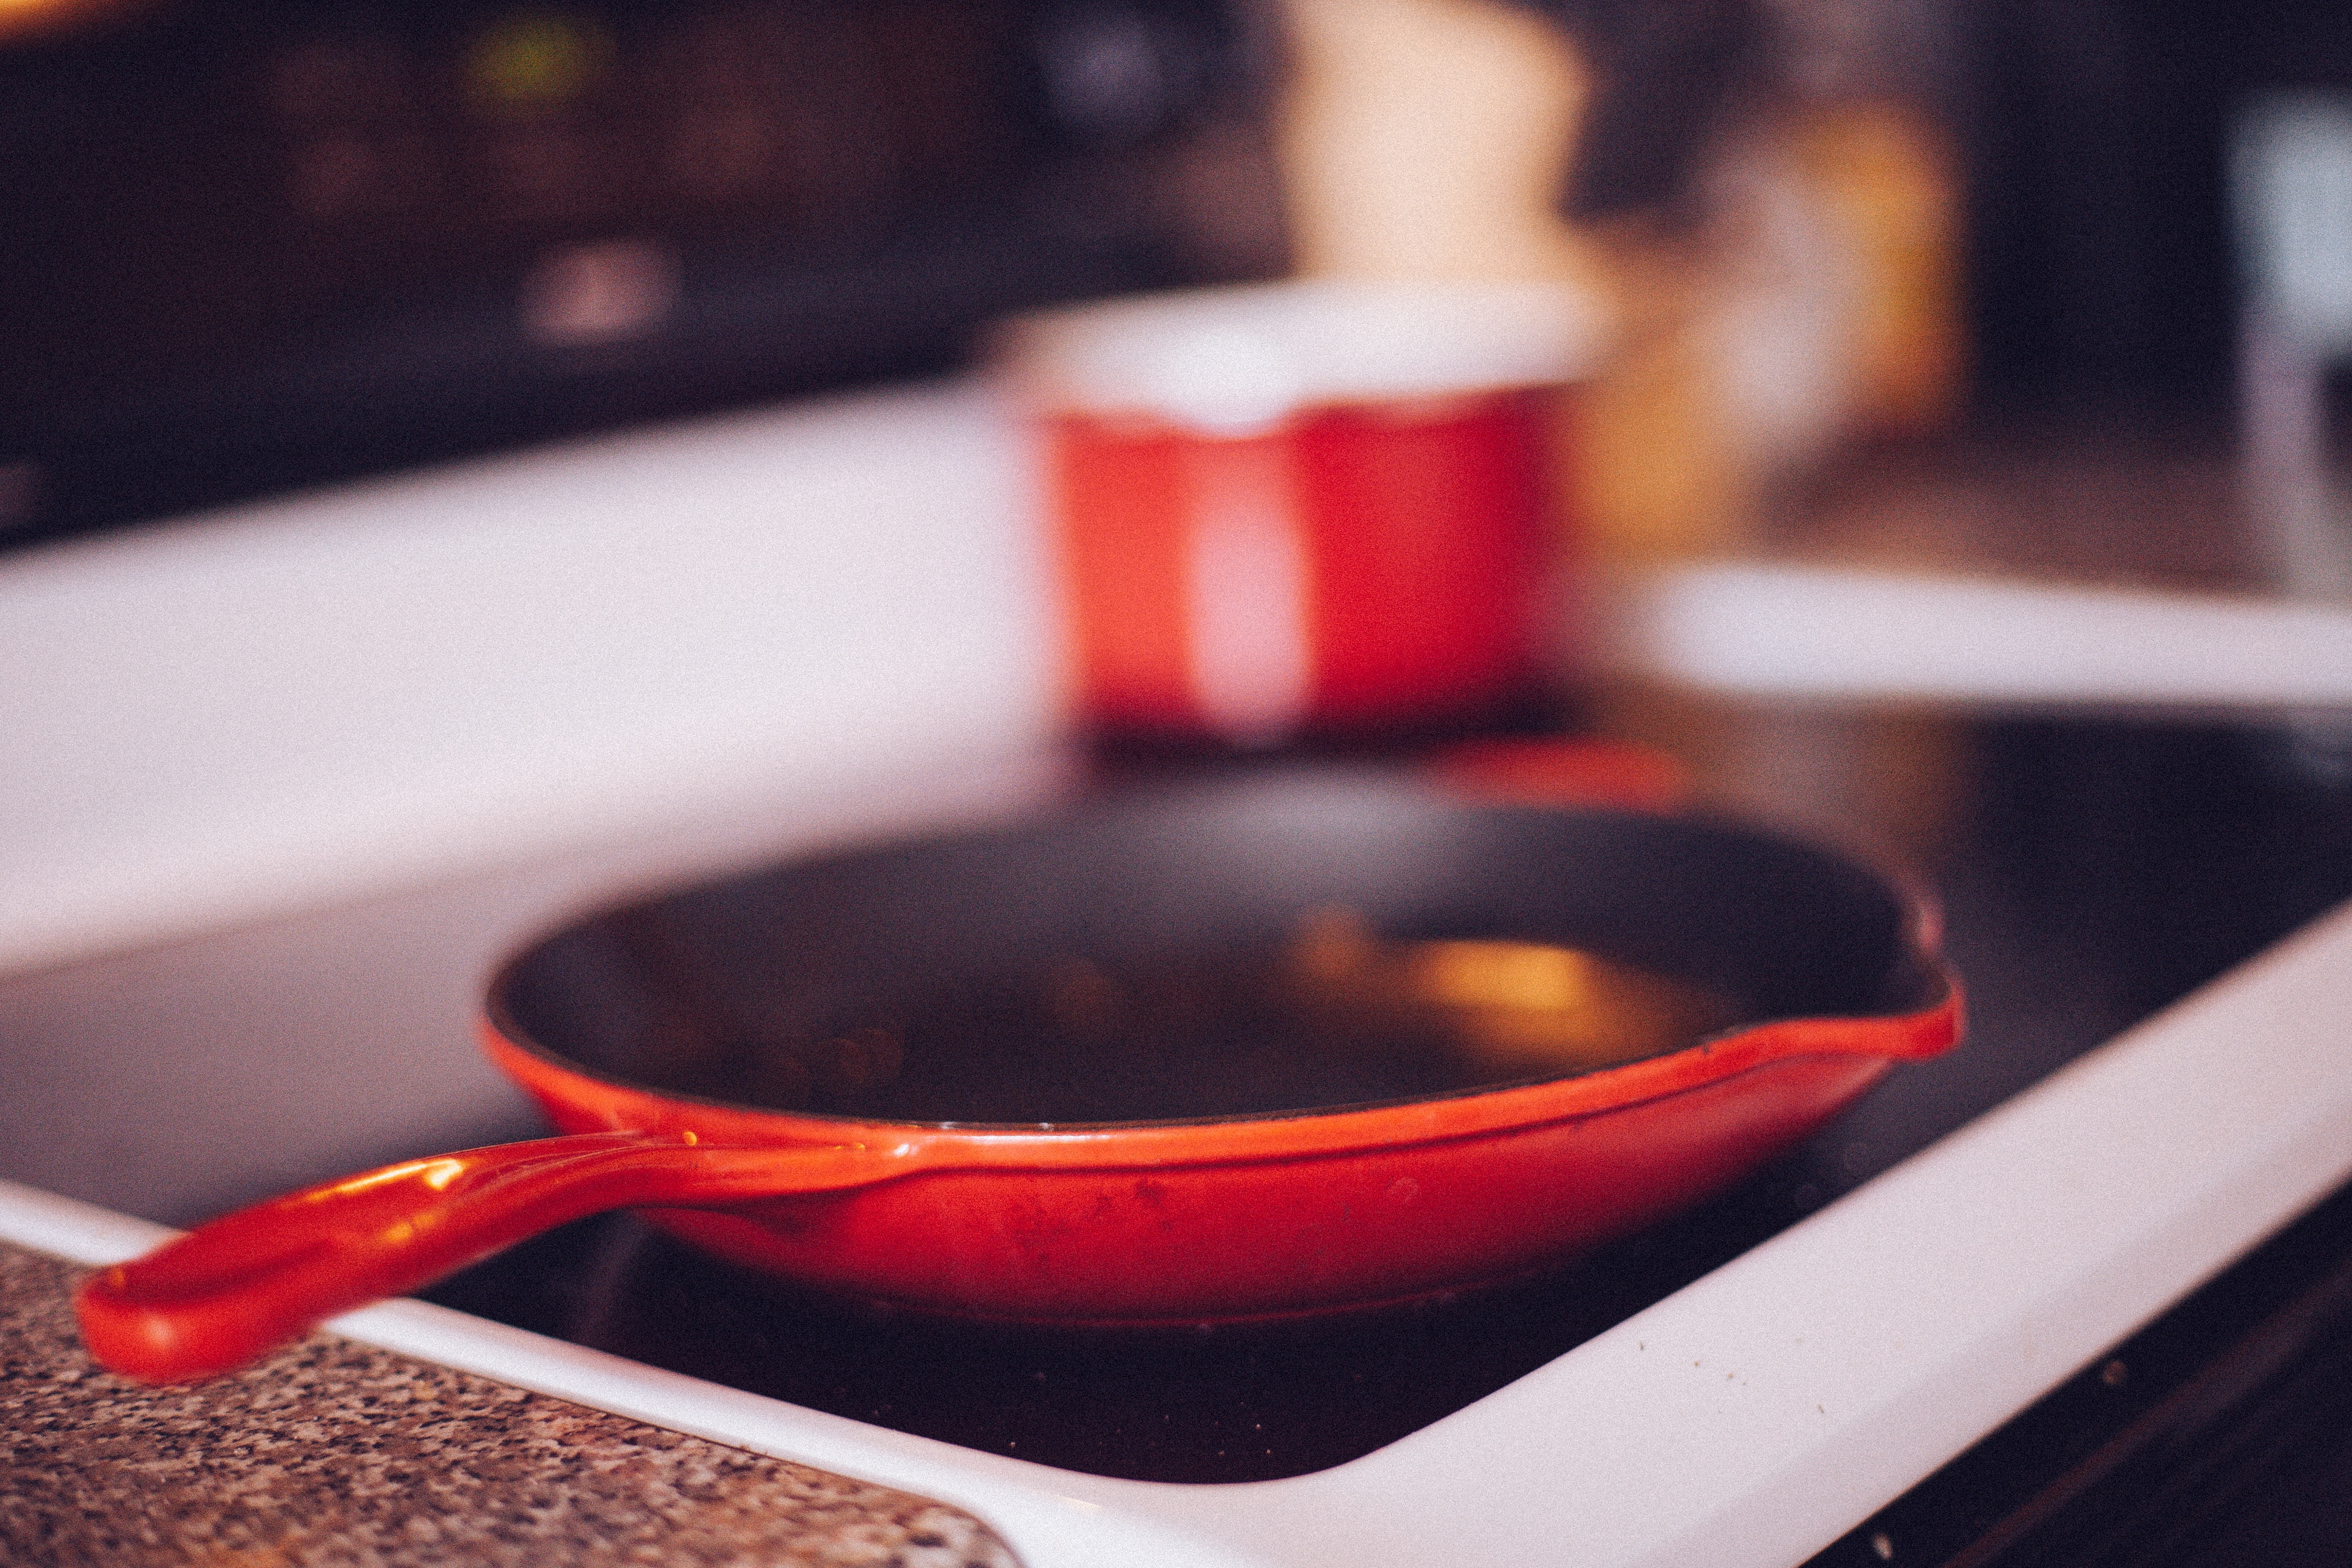
restaurant, dish, meal, food, red, cooking, color, kitchen, drink, cuisine, pan, cook, stove, oven, shape, frying, sense